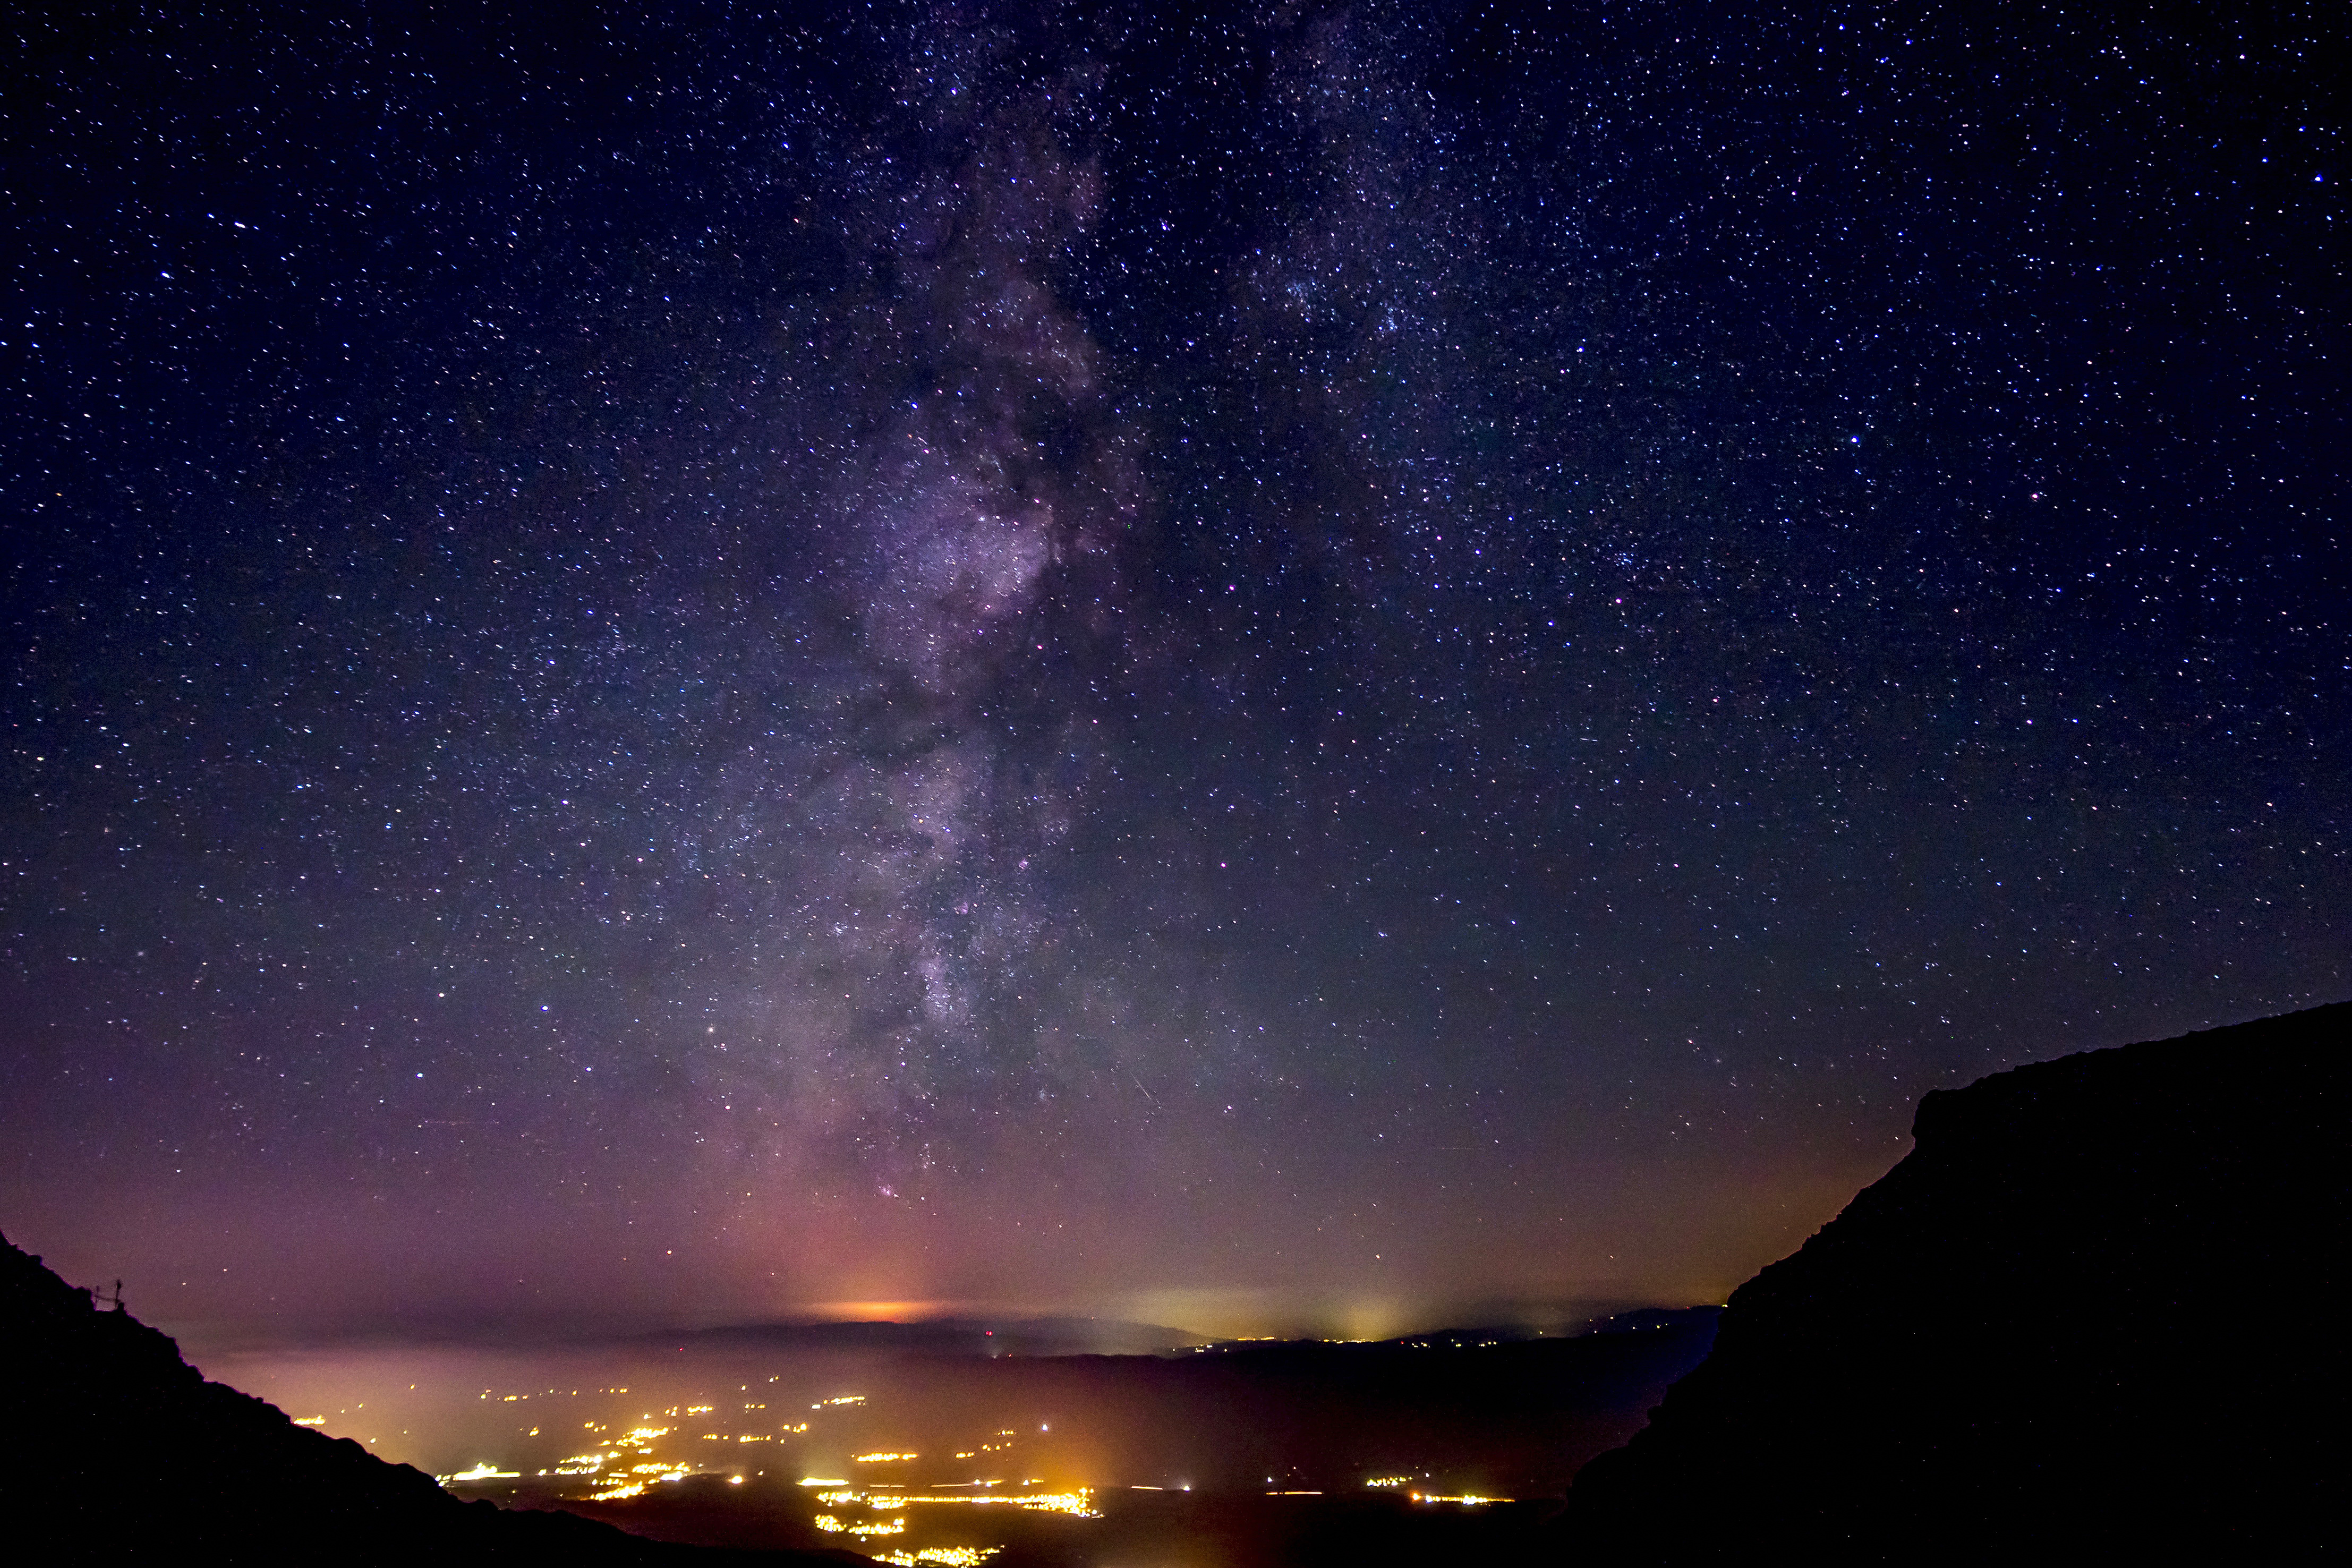
night, sky, milky, way, stars, town, nature, atmosphere, galaxy, astronomical object, geological phenomenon, star, outer space, astronomy, milky way, darkness, universe, space, horizon, midnight, computer wallpaper, landscape, dawn, aurora, meteorological phenomenon